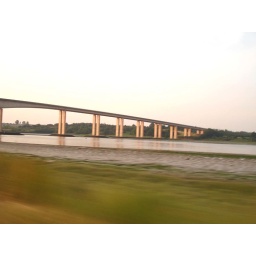
on a secret beach by the river